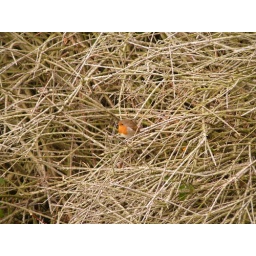
bird in orange